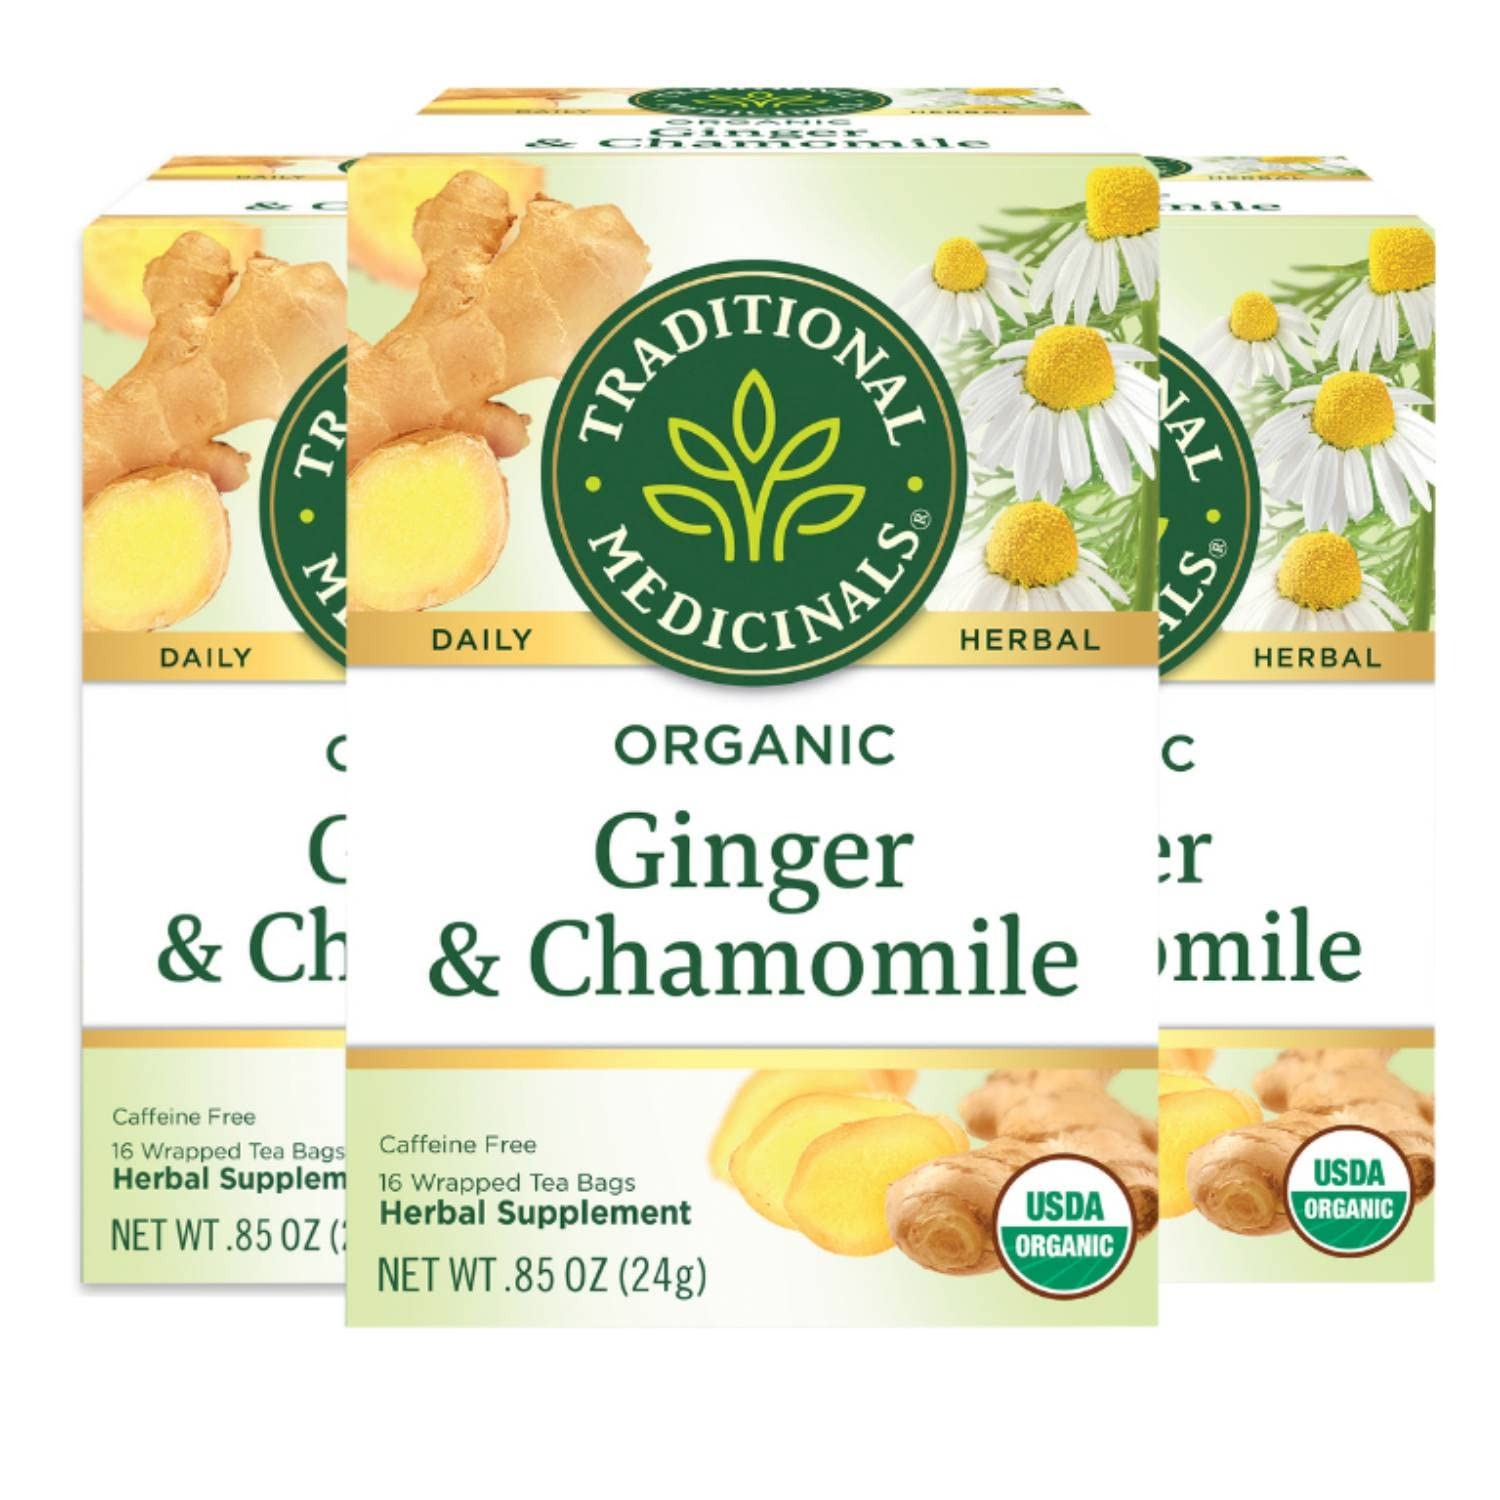
Item Name: Traditional Medicinals Organic Ginger & Chamomile Herbal Tea, Relieves Occasional Indigestion or Nausea, (Pack of 3) - 48 Tea Bags Total
Value: 48.0
Unit: Count

Price: 6.49